Battle of Branyiszkó

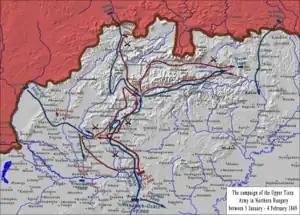
Map of the campaign of the Upper Danube Army in Northern Hungary between 5 January and 4 February 1849. "Red": Hungarians, or an event concerning them, "Blue": Austrians, or an event concerning them, "Crossed swords": battle with the color of the winner, "Flag pointing down": surrender of Lipótvár fortress to the Austrians

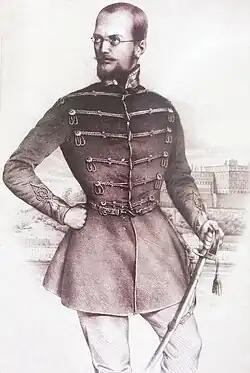
Görgei Artúr

Görgei was in danger. Major General Christian Götz's troops could occupy the mining towns from the north and Csorich's troops from the south, and attack Görgei with a combined force. He, therefore, ordered his divisions to march. Aulich had to march to Körmöcbánya, Colonel János Piller to Zólyom and Lieutenant Colonel György Kmety to Selmecbánya. Guyon had to take up defensive positions at Szélakna (today part of Selmecbánya). The execution of orders did not go without a fight. Kmety clashed with one of Csorich's detachments. Götz was about to capture Körmöcbánya, but Aulich repulsed him.